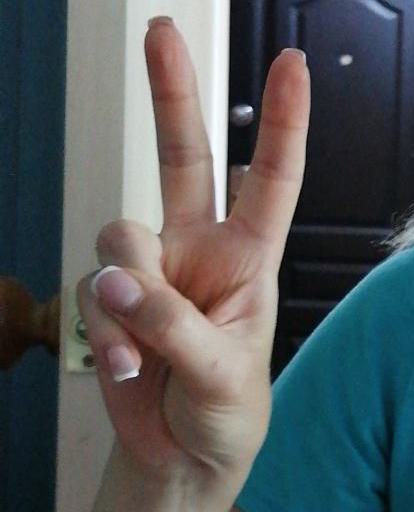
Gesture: peace